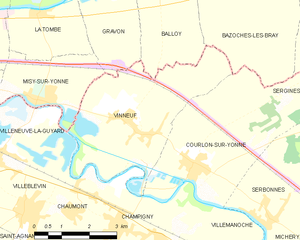
Carte des communes françaises Vinneuf